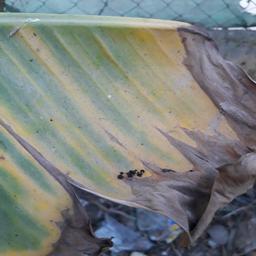
Label: POTASSIUM DEFICIENCY